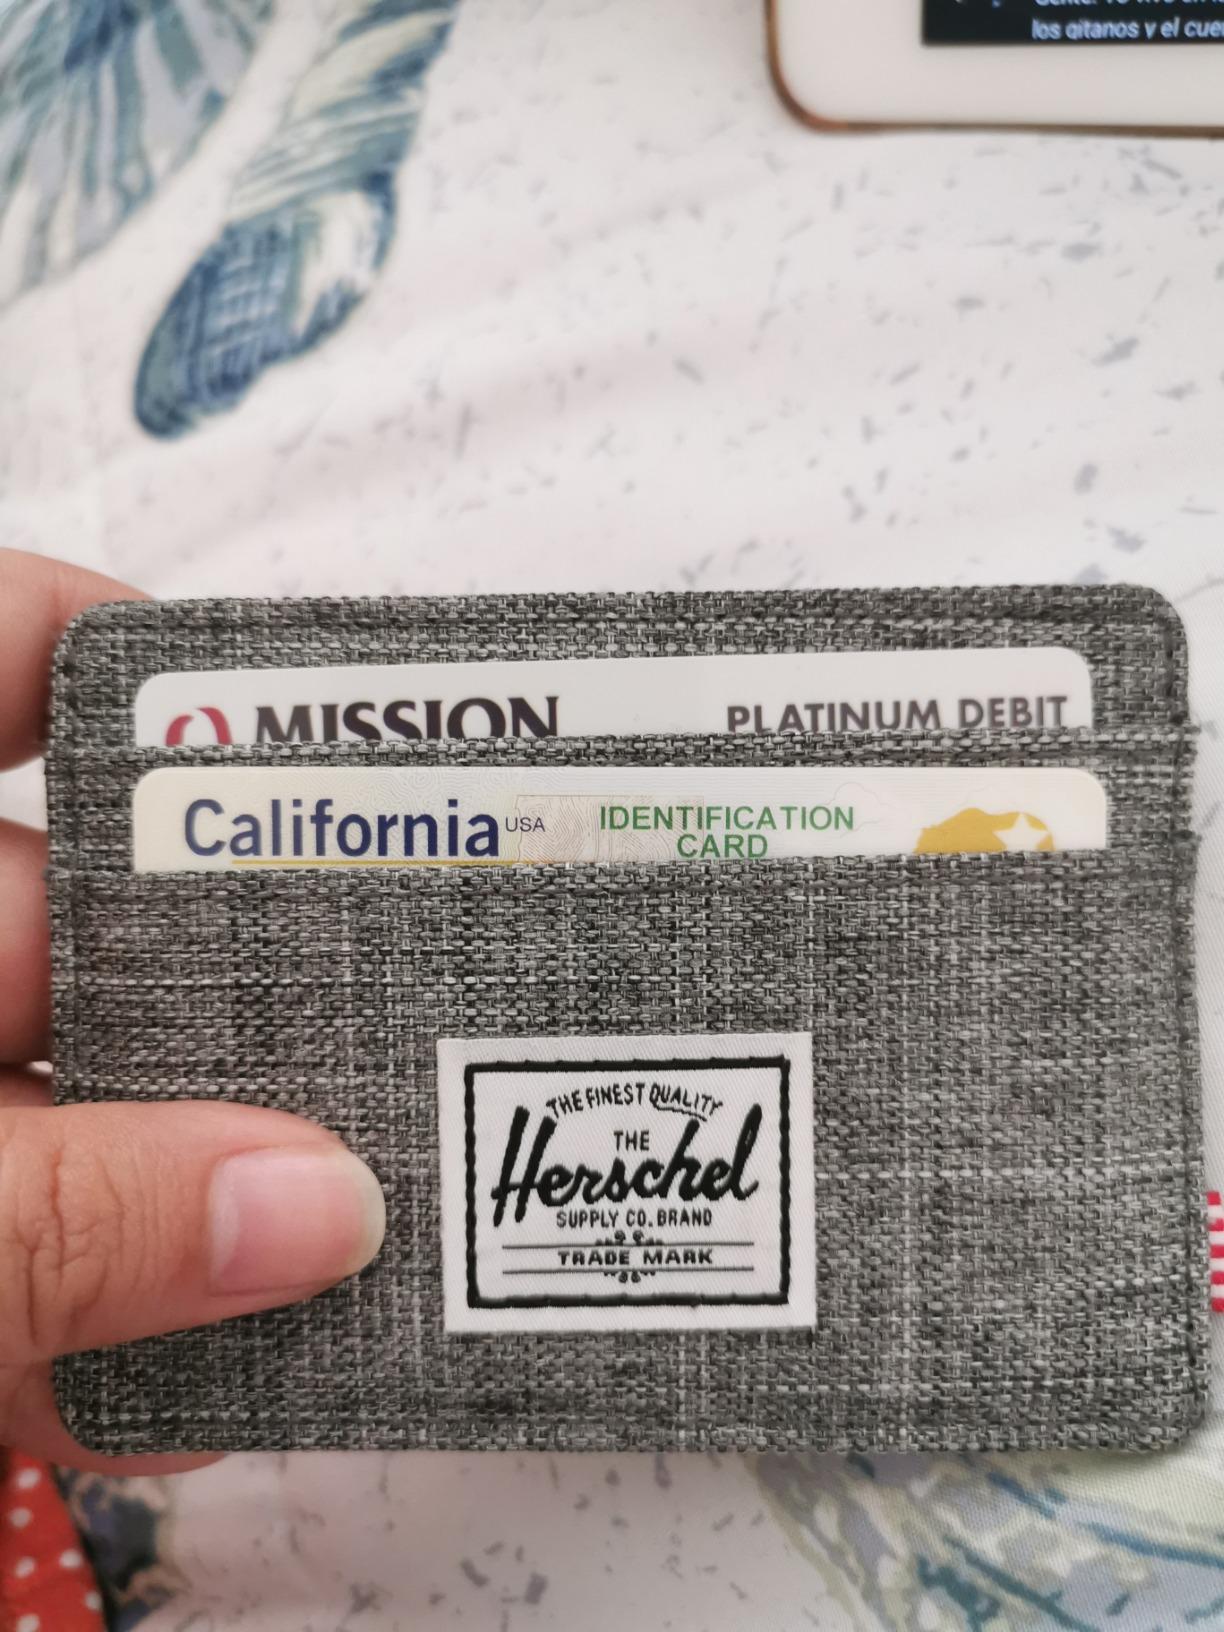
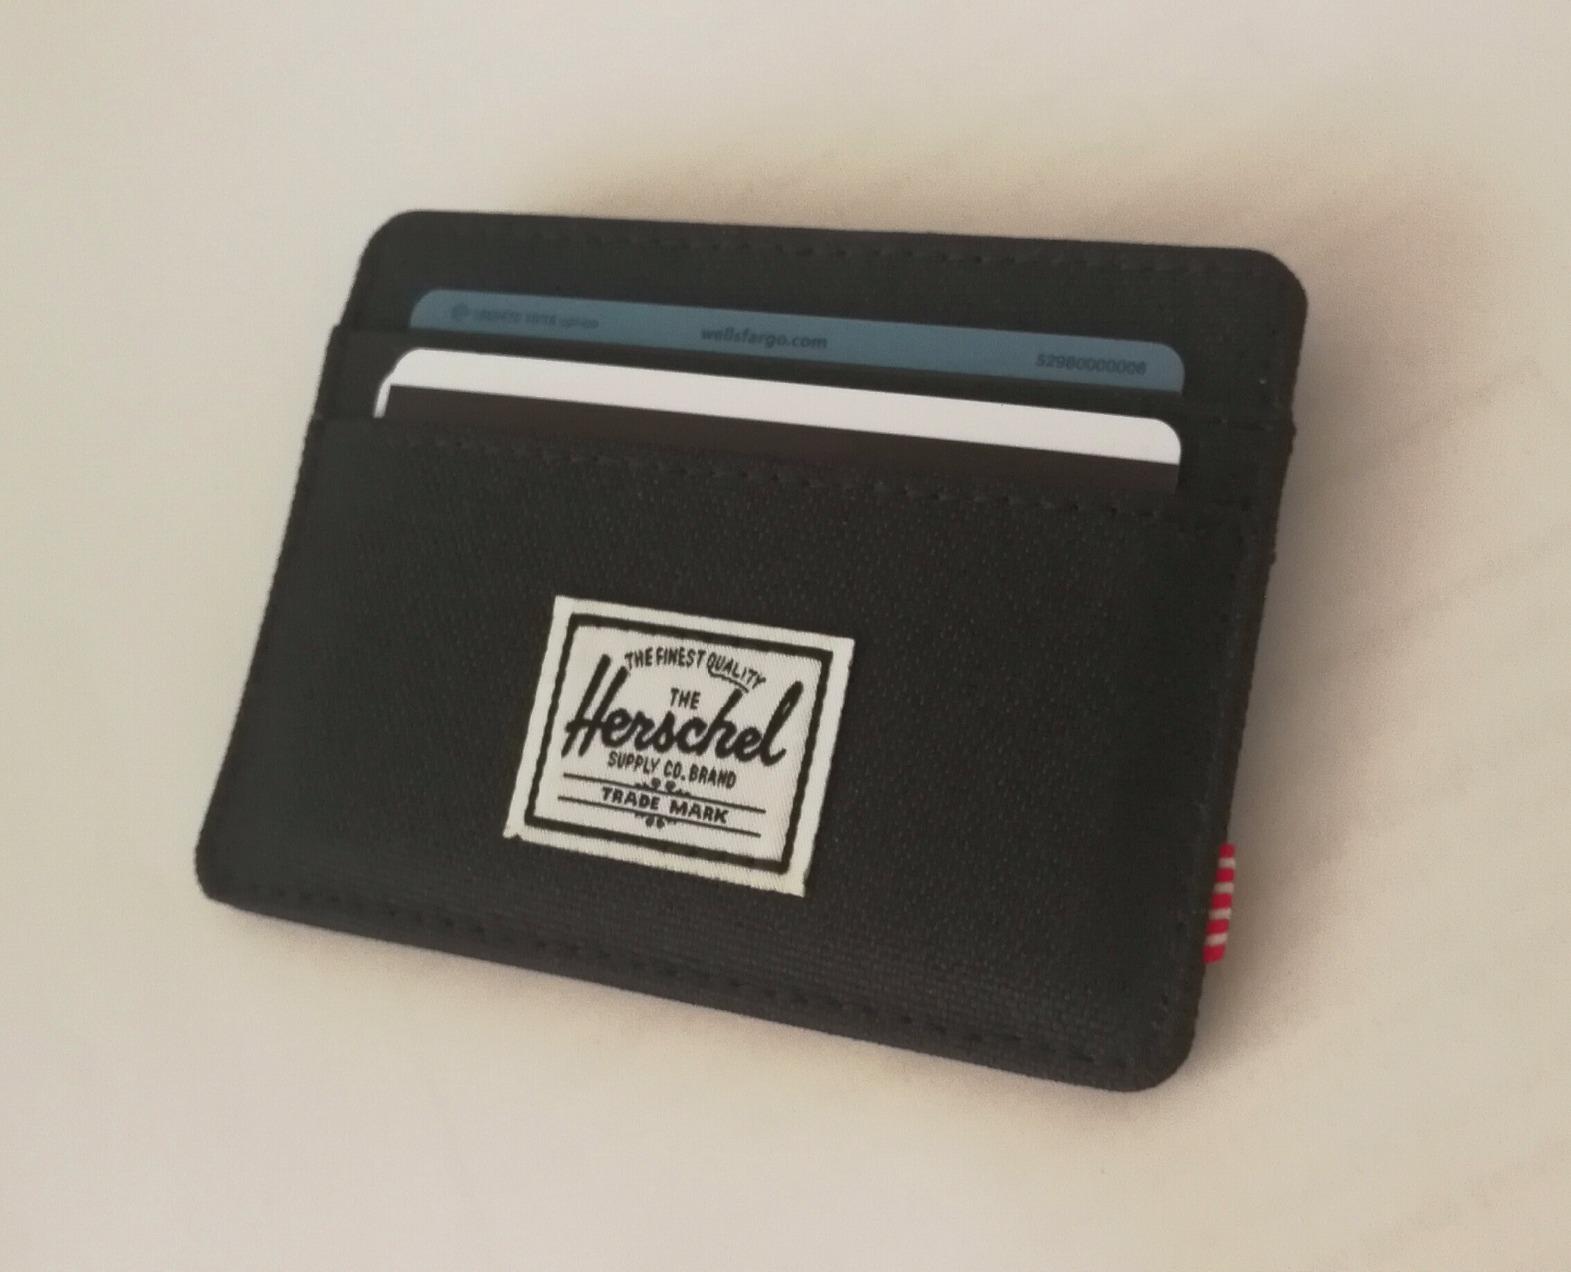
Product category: accessories_wallet
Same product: no